Dionysius (bishop of Milan)

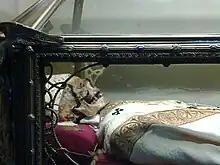
Relic of Saint Dionysius, Cathedral of Milan

Dionysius was bishop of Milan from 349 to 355. He is honoured as a Saint in the Catholic and Eastern Orthodox churches and his feast day is 25 May.